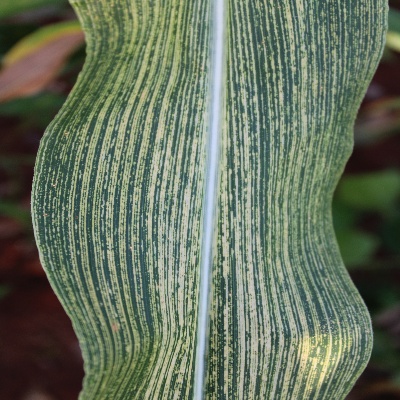
Crop: Maize
Condition: streak virus